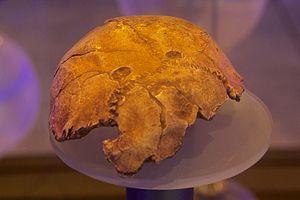
Paranthropus robustus est une espèce éteinte du genre Paranthropus, qui vivait en Afrique australe de 2 à 1,5 million d'années avant le présent. Il a été découvert en 1938 à Kromdraai, en Afrique du Sud. D'autres sites préhistoriques d'Afrique du Sud, tels Swartkrans et Drimolen, ont ensuite livré des restes fossiles de cette espèce.